Museo de la Laca and the Santo Domingo monastery

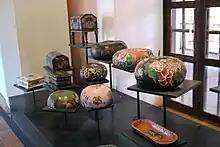
Display of lacquered bowls and gourds in the museum

The Museo de la Laca (Lacquerware Museum) was founded in 1952 and is the only one of its type. It contains a collection of 450 pieces which were made between 1906 and 1980, from Pátzcuaro, Quiroga, Uruapan, Olinalá, Guerrero as well as Chiapas. There are foreign pieces from Guatemala, China, Thailand and Japan. There are demonstrations on the lacquering process.